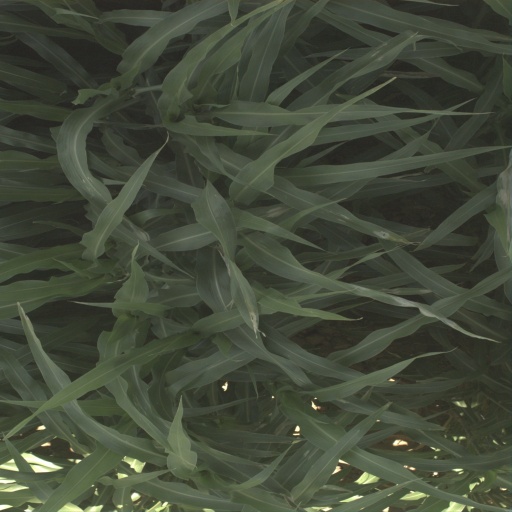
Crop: sorghum